Deakin Business School

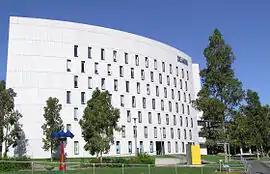
Deakin University

In each year since 2008, the Graduate Management Association of Australia (GMAA) awarded Deakin's generalist MBA course the maximum score of five stars, placing it in the top rank of Australia's MBA courses.